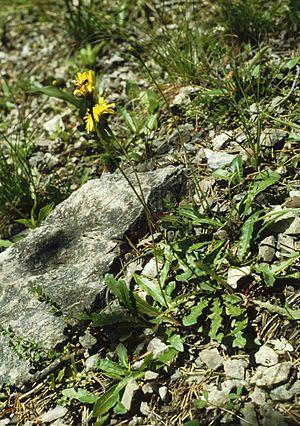
Leontodon est un genre de plantes herbacées de la famille des Astéracées.